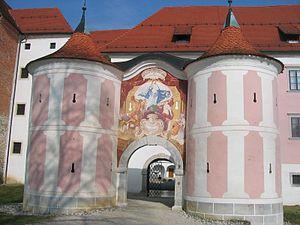
La culture de la Slovénie, pays de l'Europe centrale, désigne d'abord les pratiques culturelles observables de ses habitants.